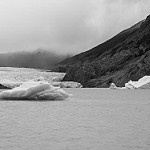
Label: B & W